History of Jerusalem

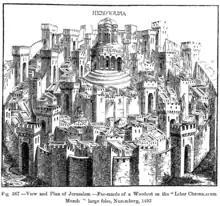
View and Plan of Jerusalem. A woodcut in the "Liber Chronicarum Mundi" (Nuremberg 1493).

In 1173 Benjamin of Tudela visited Jerusalem. He described it as a small city full of Jacobites, Armenians, Greeks, and Georgians. Two hundred Jews dwelt in a corner of the city under the Tower of David. In 1219 the walls of the city were razed by order of al-Mu'azzam, the Ayyubid sultan of Damascus. This rendered Jerusalem defenseless and dealt a heavy blow to the city's status. The Ayyubids destroyed the walls in expectation of ceding the city to the Crusaders as part of a peace treaty. This act also led to a new wave of Jewish flight, with many fleeing to Acre. In 1229, by treaty with Egypt's ruler al-Kamil, Jerusalem came into the hands of Frederick II of Germany. A brief ban on Jewish residence returned. In 1239, after a ten-year truce expired, he began to rebuild the walls; these were again demolished by an-Nasir Da'ud, the emir of Kerak, in the same year.